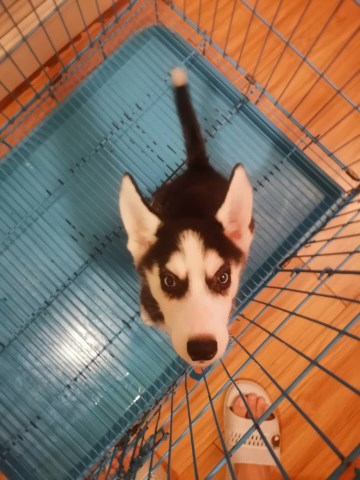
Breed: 1160-n000003-Siberian_husky